Augustine of Hippo

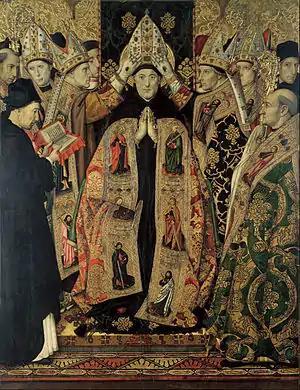
"The Consecration of Saint Augustine" by Jaume Huguet

Augustine's contemporaries often believed astrology to be an exact and genuine science. Its practitioners were regarded as true men of learning and called "mathematici". Astrology played a prominent part in Manichaean doctrine, and Augustine himself was attracted by their books in his youth, being particularly fascinated by those who claimed to foretell the future. Later, as a bishop, he warned that one should avoid astrologers who combine science and horoscopes. (Augustine's term "mathematici", meaning "astrologers", is sometimes mistranslated as "mathematicians".) According to Augustine, they were not genuine students of Hipparchus or Eratosthenes but "common swindlers".